Los Cancajos

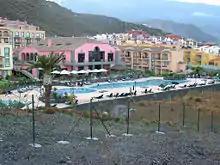
Typical hotels and apartment complexes in Los Cancajos.

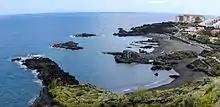
Los Cancajos Beaches

Los Cancajos is a small tourist resort in the Canarian island of La Palma. Its resident population is 713 (2013). It is located in the municipality of Breña Baja on the east coast of La Palma, between the island capital, Santa Cruz de La Palma, and La Palma Airport.